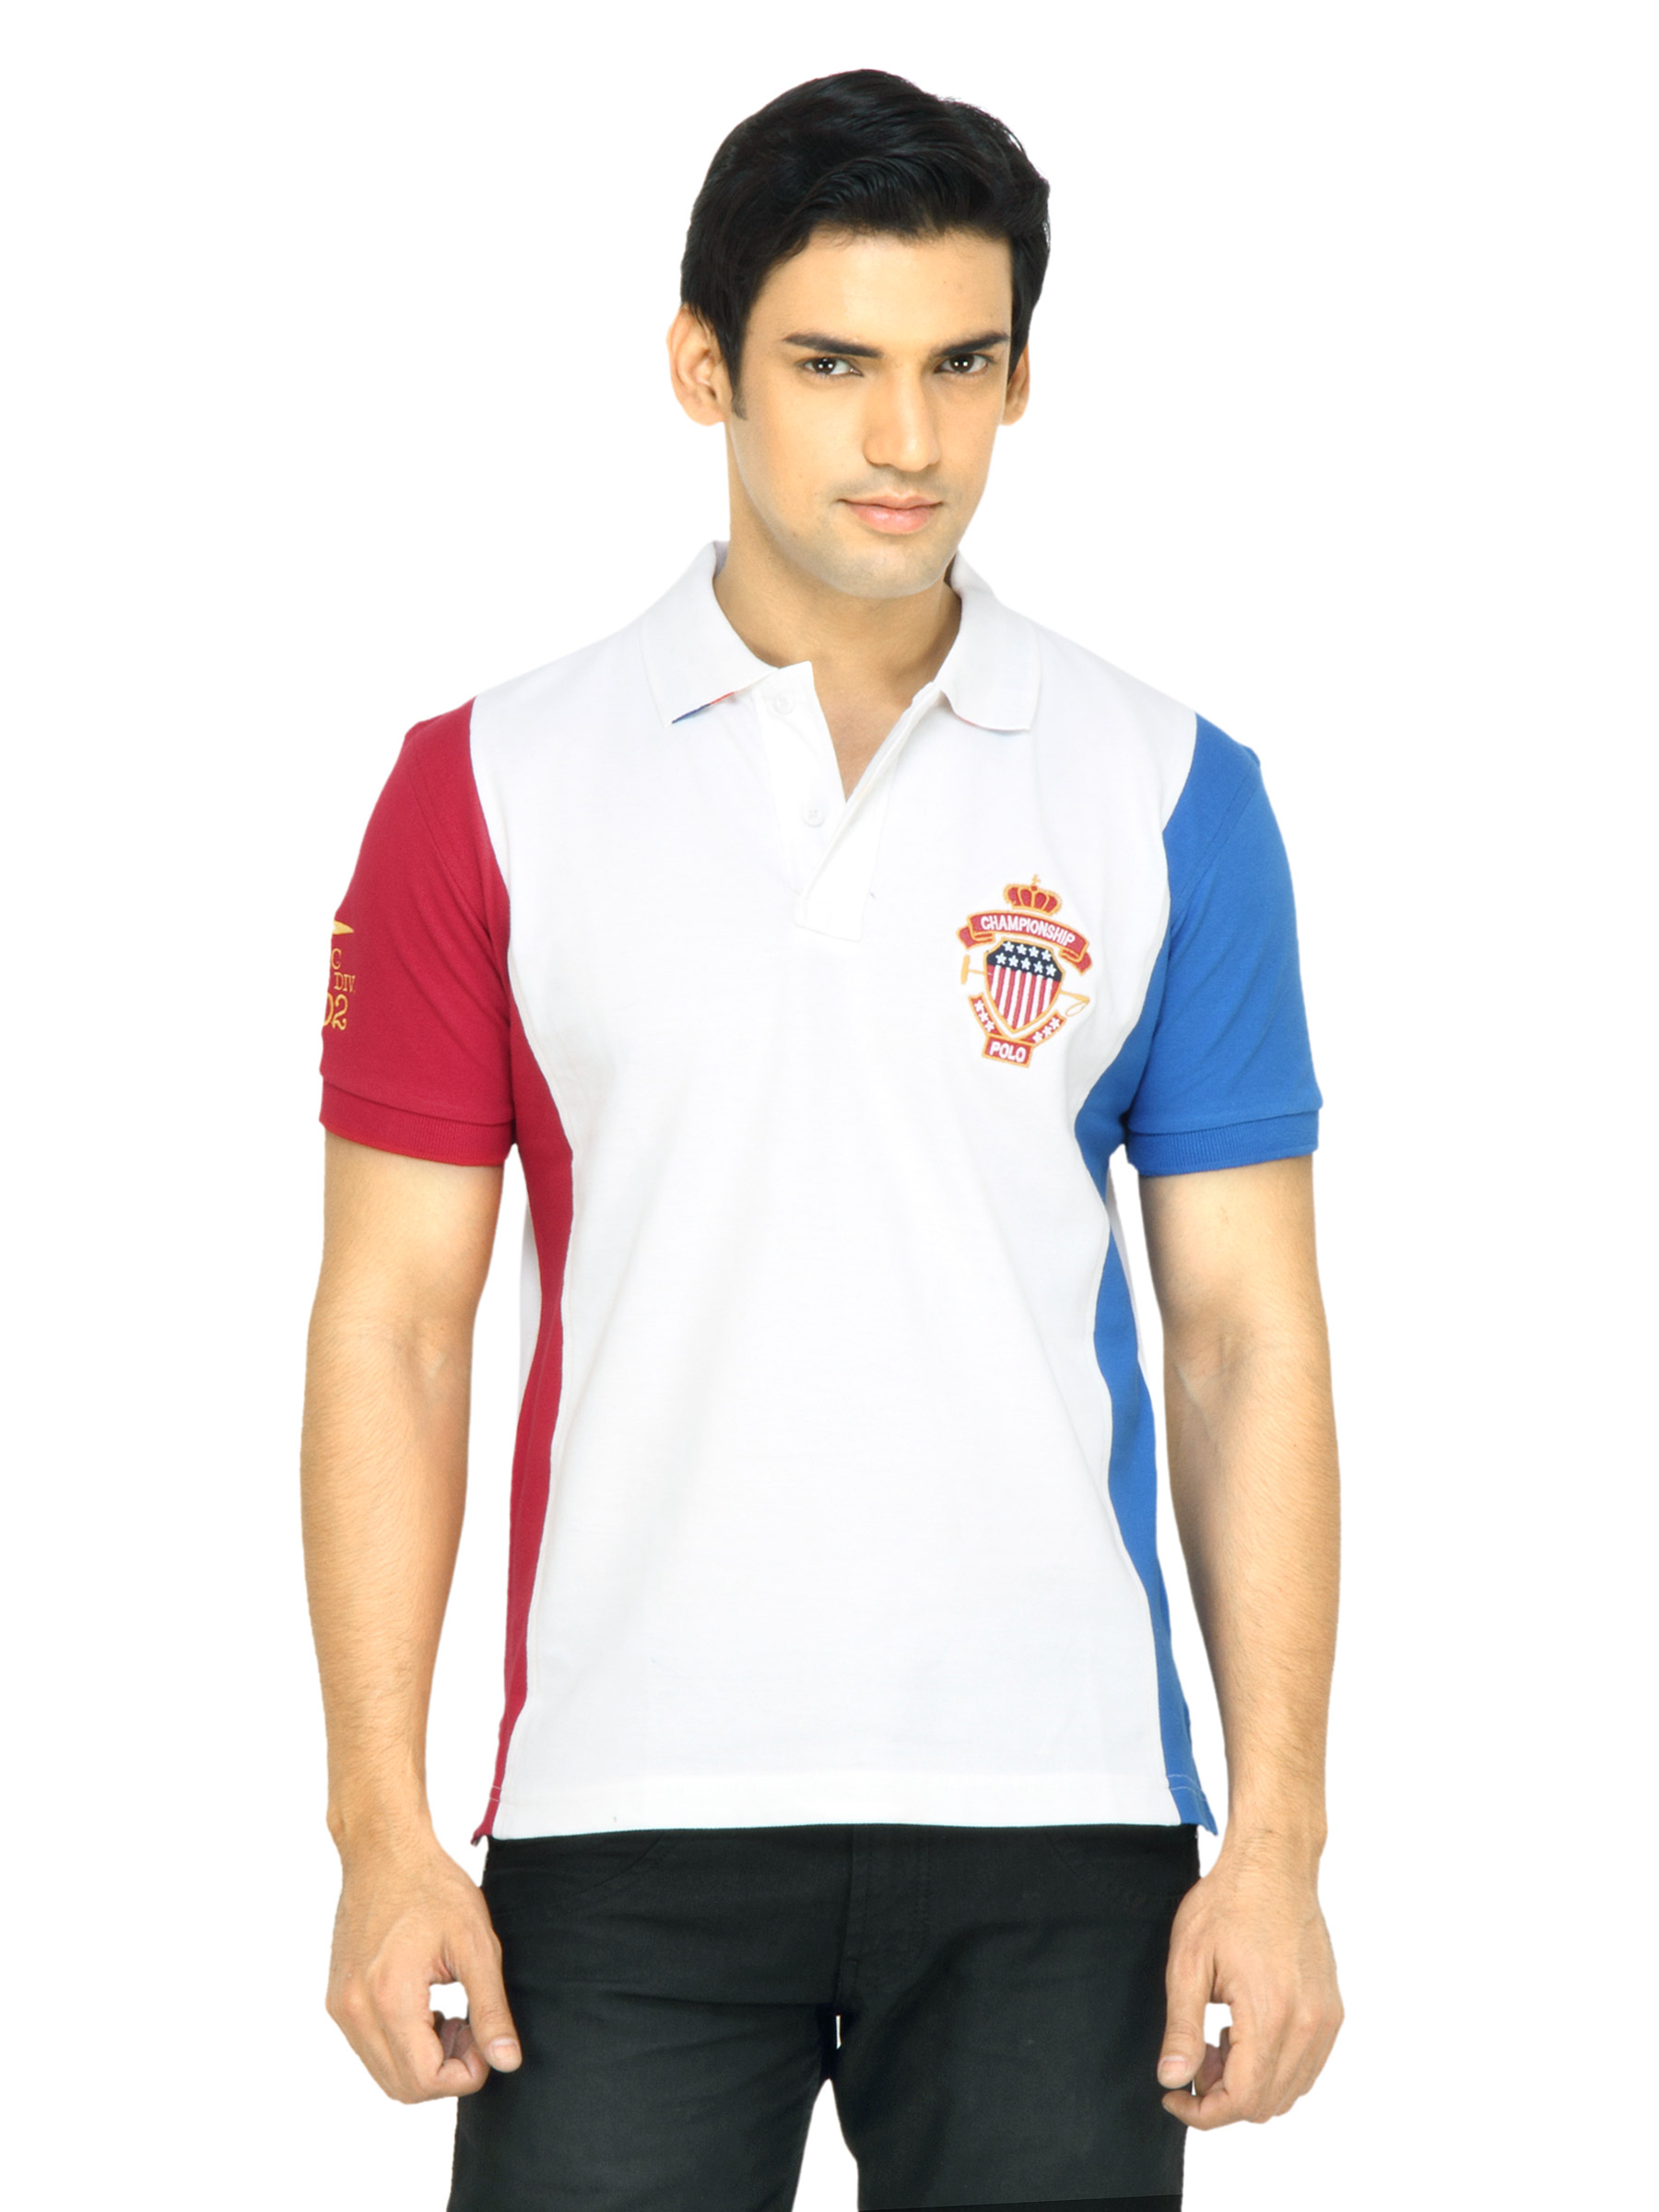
Regent Polo Club Men White T-shirt
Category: Apparel / Topwear / Tshirts
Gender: Men
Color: White
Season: Fall 2011
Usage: Casual